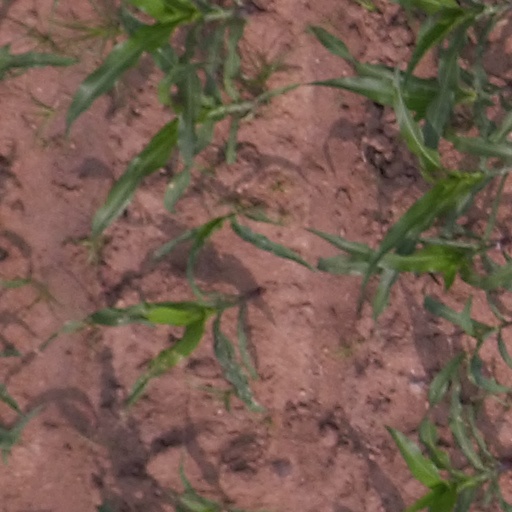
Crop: maize; corn